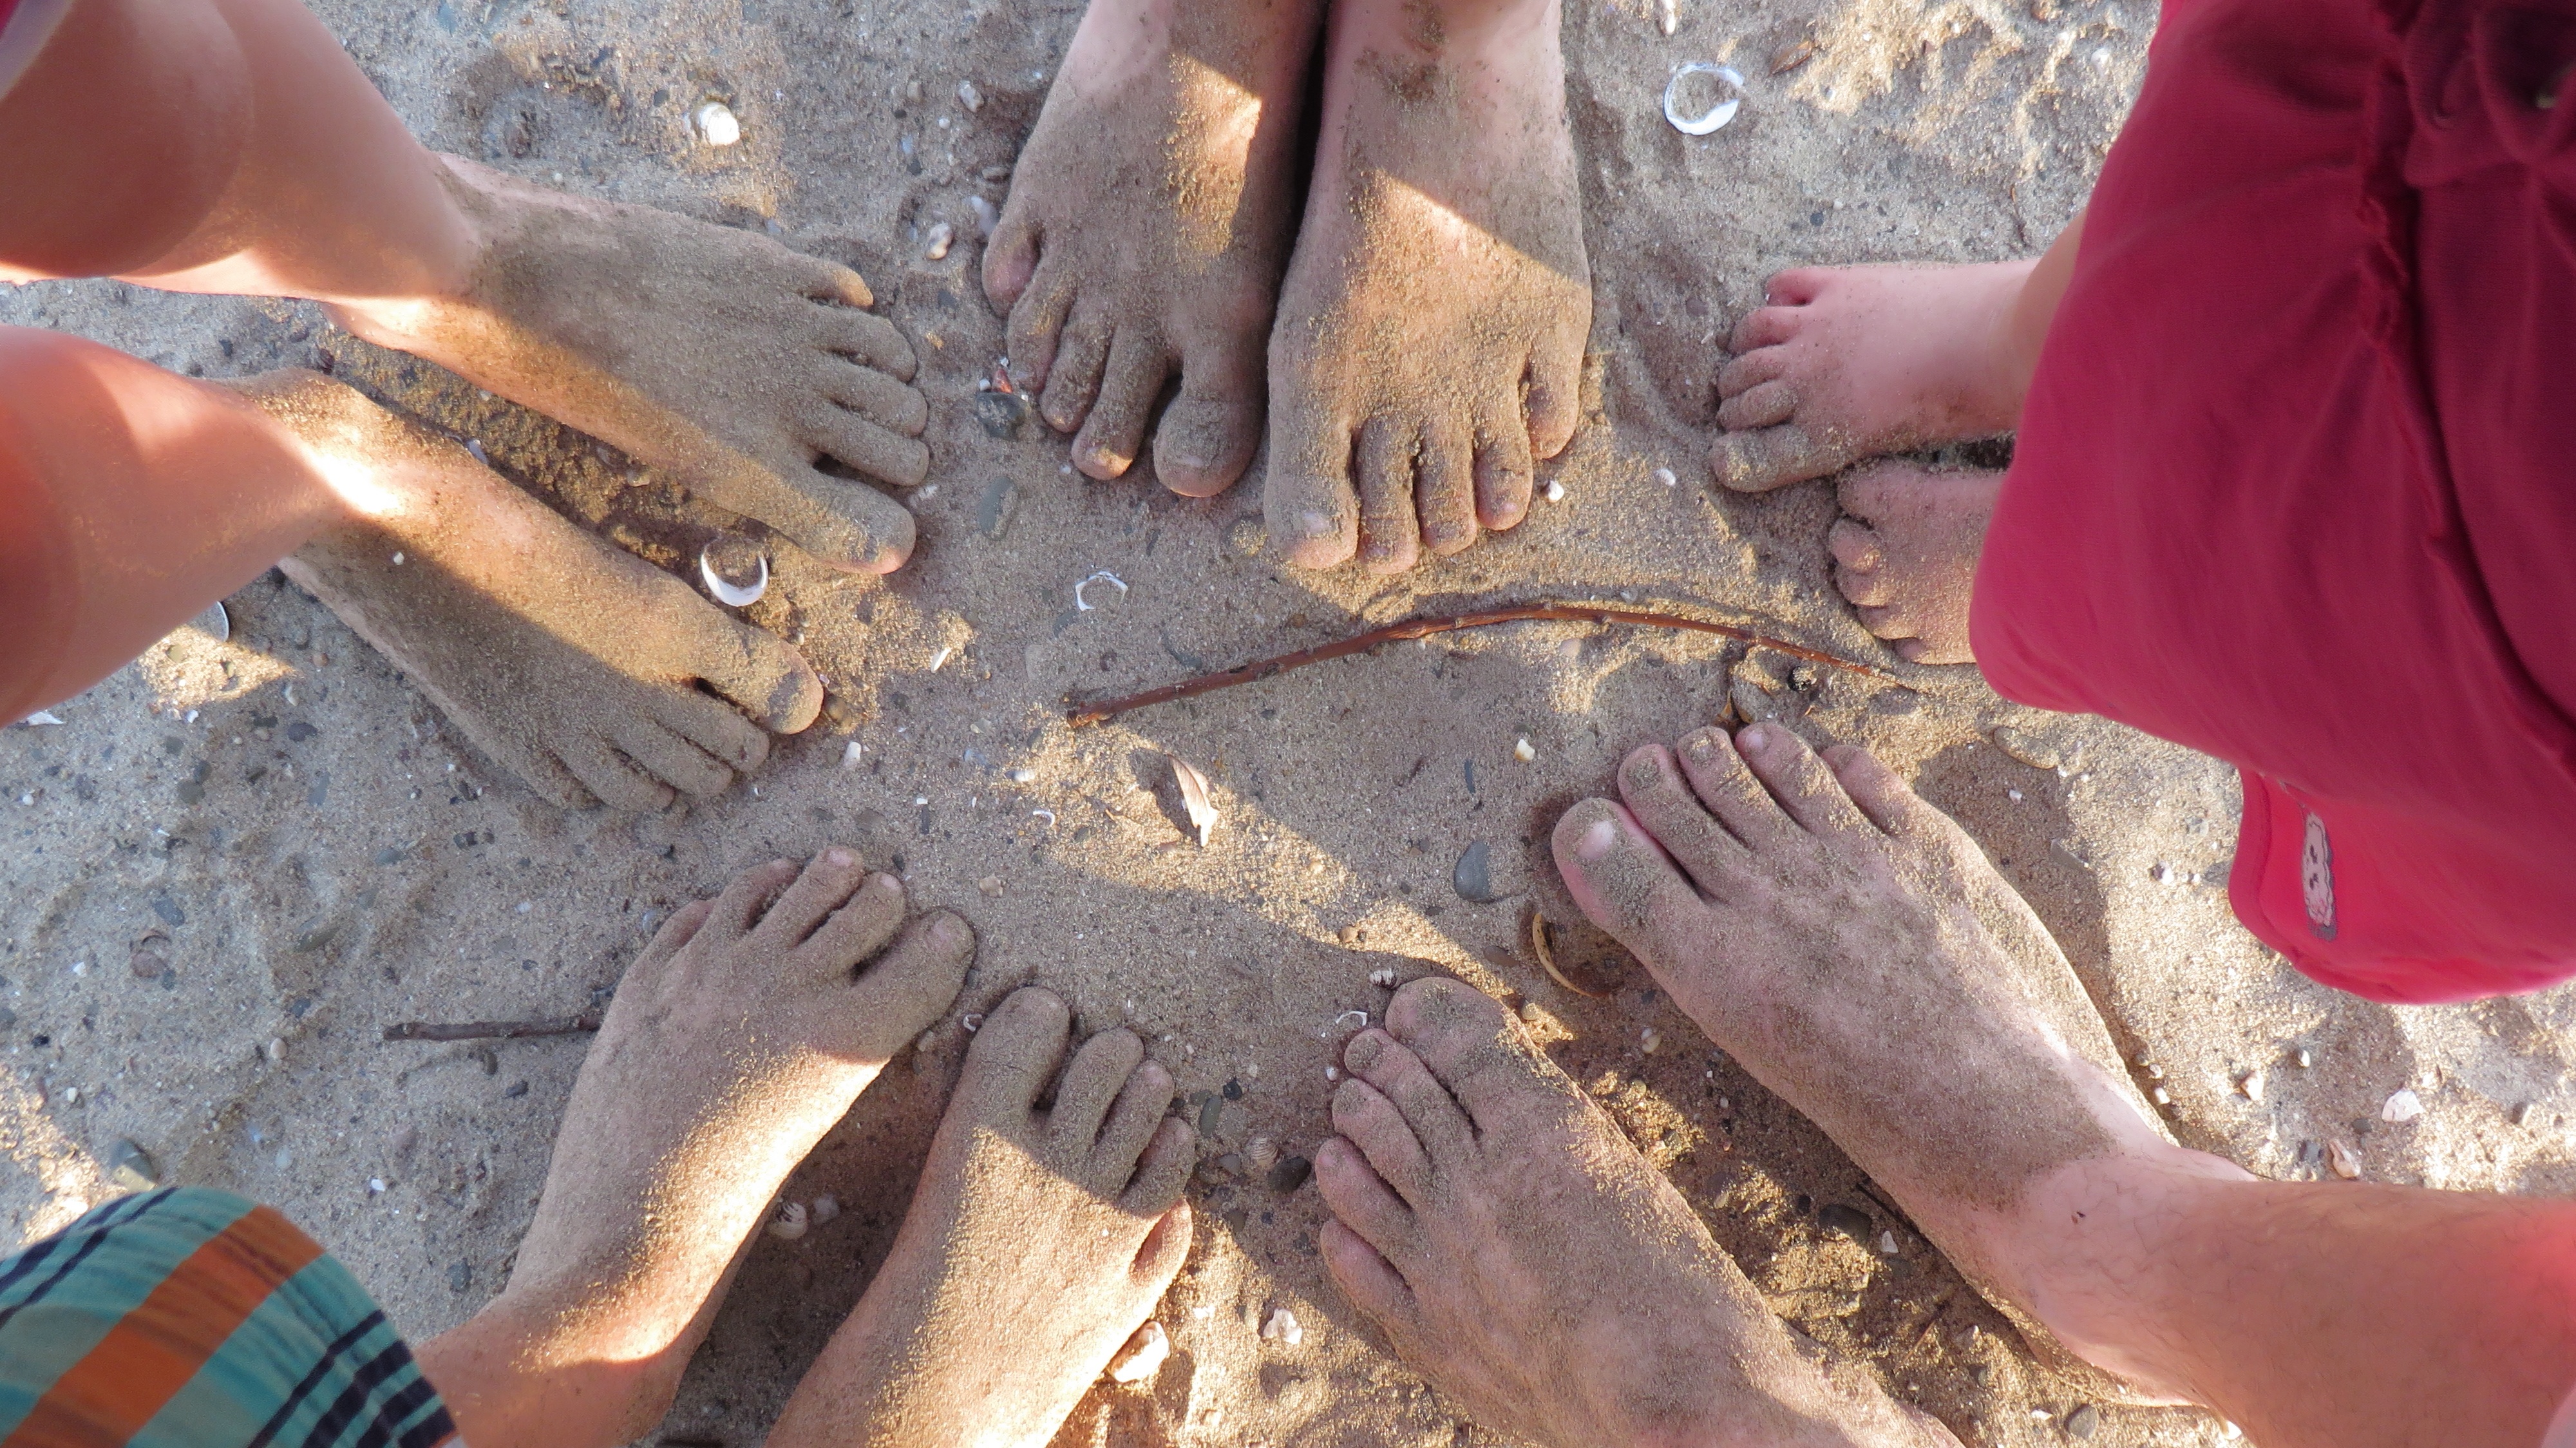
beach, sand, wood, feet, summer, formation, mud, soil, material, barefoot, sandy, geology, temple, carving, sand beach